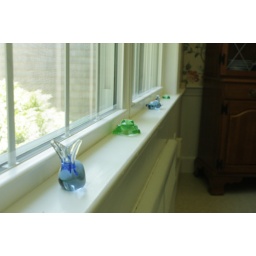
Glass animals on window sill in the dining room